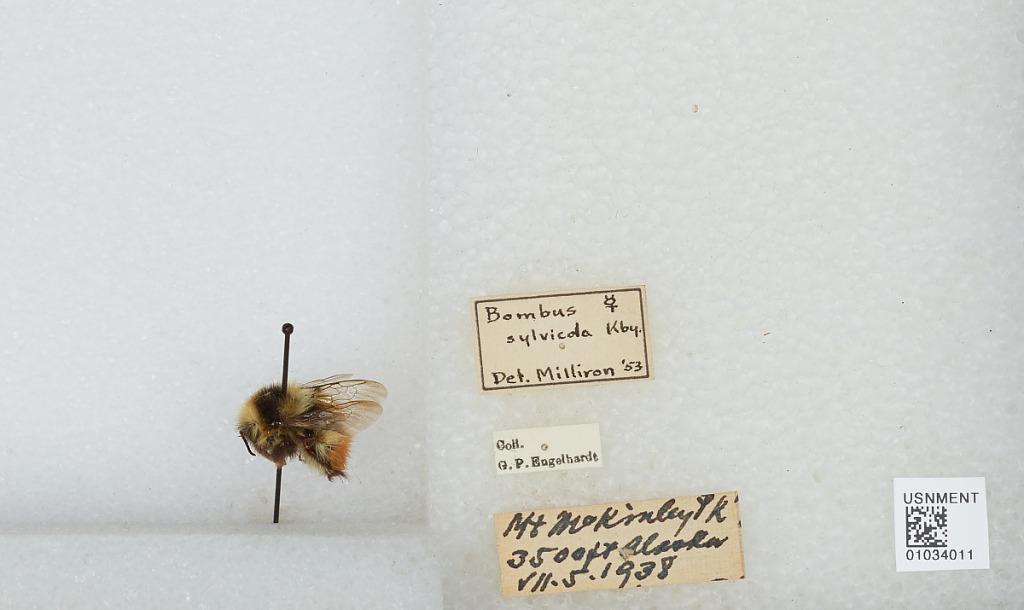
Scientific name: Bombus (Pyrobombus) sylvicola Kirby
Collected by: G. Engelhardt
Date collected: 1938-7-5
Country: United States
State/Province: Alaska
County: Denali
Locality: Mt. McKinley Park
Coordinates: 63.3333, -150.5
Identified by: Milliron